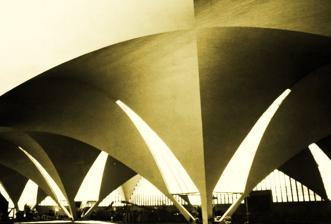
Building: Ludwig Mies Van Der Rohe and Felix Candela's Industrial Buildings
Country: Mexico
Year built: 1961
Buildings in Mexico City, Mexico Ludwig Mies Van Der Rohe and Felix Candela's Industrial Buildings General information Type Industrial Location Tultitlán de Mariano Escobedo , Tultitlán, Greater Mexico City, México Coordinates 19°37′40″N 99°11′26″W / 19.62778°N 99.19056°W / 19.62778; -99.19056 Completed 1961 Design and construction Architect(s) Ludwig Mies van der Rohe , Felix Candela The Bacardi buildings of Ludwig Mies van der Rohe and Félix Candela are located in the Greater Mexico City , Mexico. This site was added to the UNESCO World Heritage Tentative List on 20 November 2001 in the Cultural category. Office Building Originally constructed between 1958 and 1961, van der Rohe designed the corporate Office Building, and Felix Candela designed  bottling plant and distillery cellars of Bacardi & Co. The bottling company's owner, Jose "Pepín" Bosch, had originally commissioned Van der Rohe to design the company's headquarters in Santiago de Cuba and Bacardi's plant in the outskirts of Mexico City . Bosch was impressed with Crown Hall , and requested an office  "where there were no partitions, where everybody, both officers and employees, could see each other." The two-story rectangular Office Building's dimensions are 56 meters by 27 meters, and it was constructed in a parallel fashion to the main highway from Mexico City to Querétaro . The building is two floors high and eight meters tall. It's an open-plan lobby. The second floor has offices and meeting rooms, enclosed by glass. Distillery and Ageing building Felix Candela designed the buildings to incorporate large concrete shells: "long-barrel vaults" and umbrella domes at the warehouses and workshops. These materials allowed for above average illumination indoors, and along with overall design, it created a unique architectural collection. They were inspired by Minoru Yamasaki ’s and Anton Tedesko ’s 1956 Lambert -St. Louis Airport Terminal. The factory roof was originally formed by three vaults 4-centimeter (1.6 inches) thick and 26 meters (85.3 ft.) square in plan with 2.5 m. (27.9 ft.) overhanging arches on each side. A second row of three vaults was added in 1971 using the same design but built by another architect. References